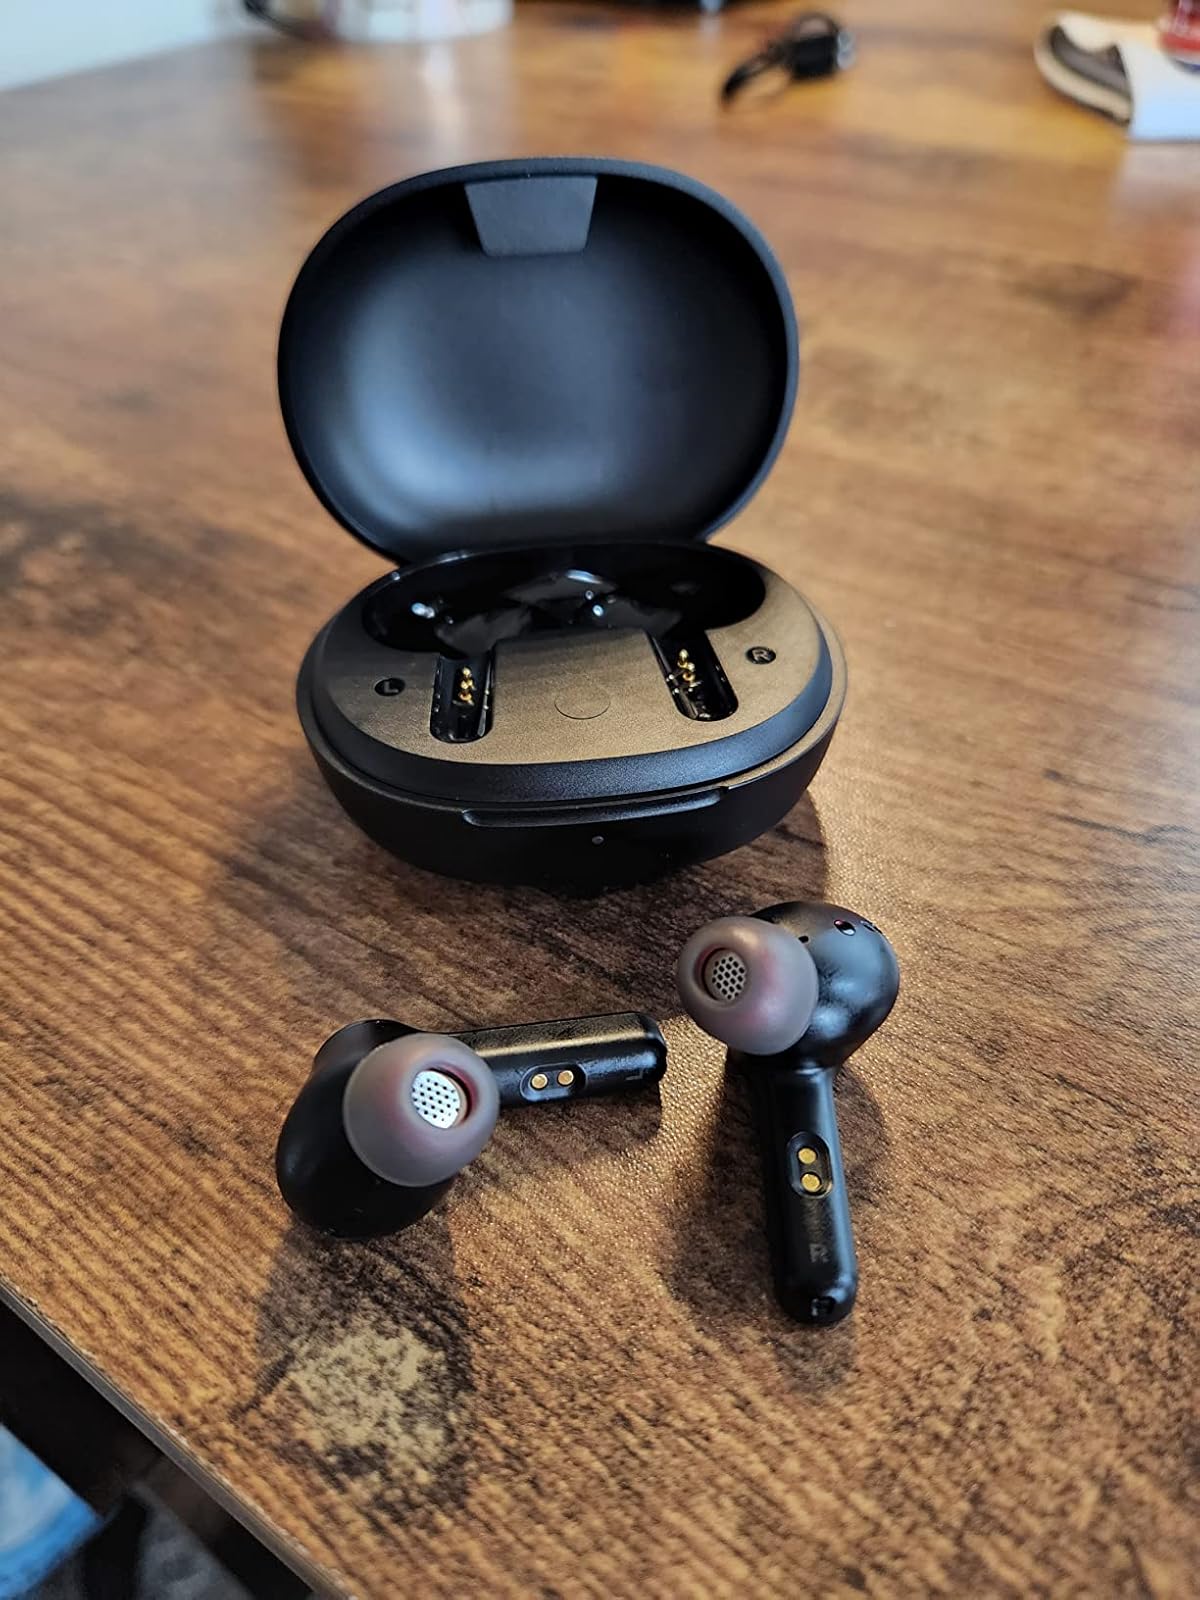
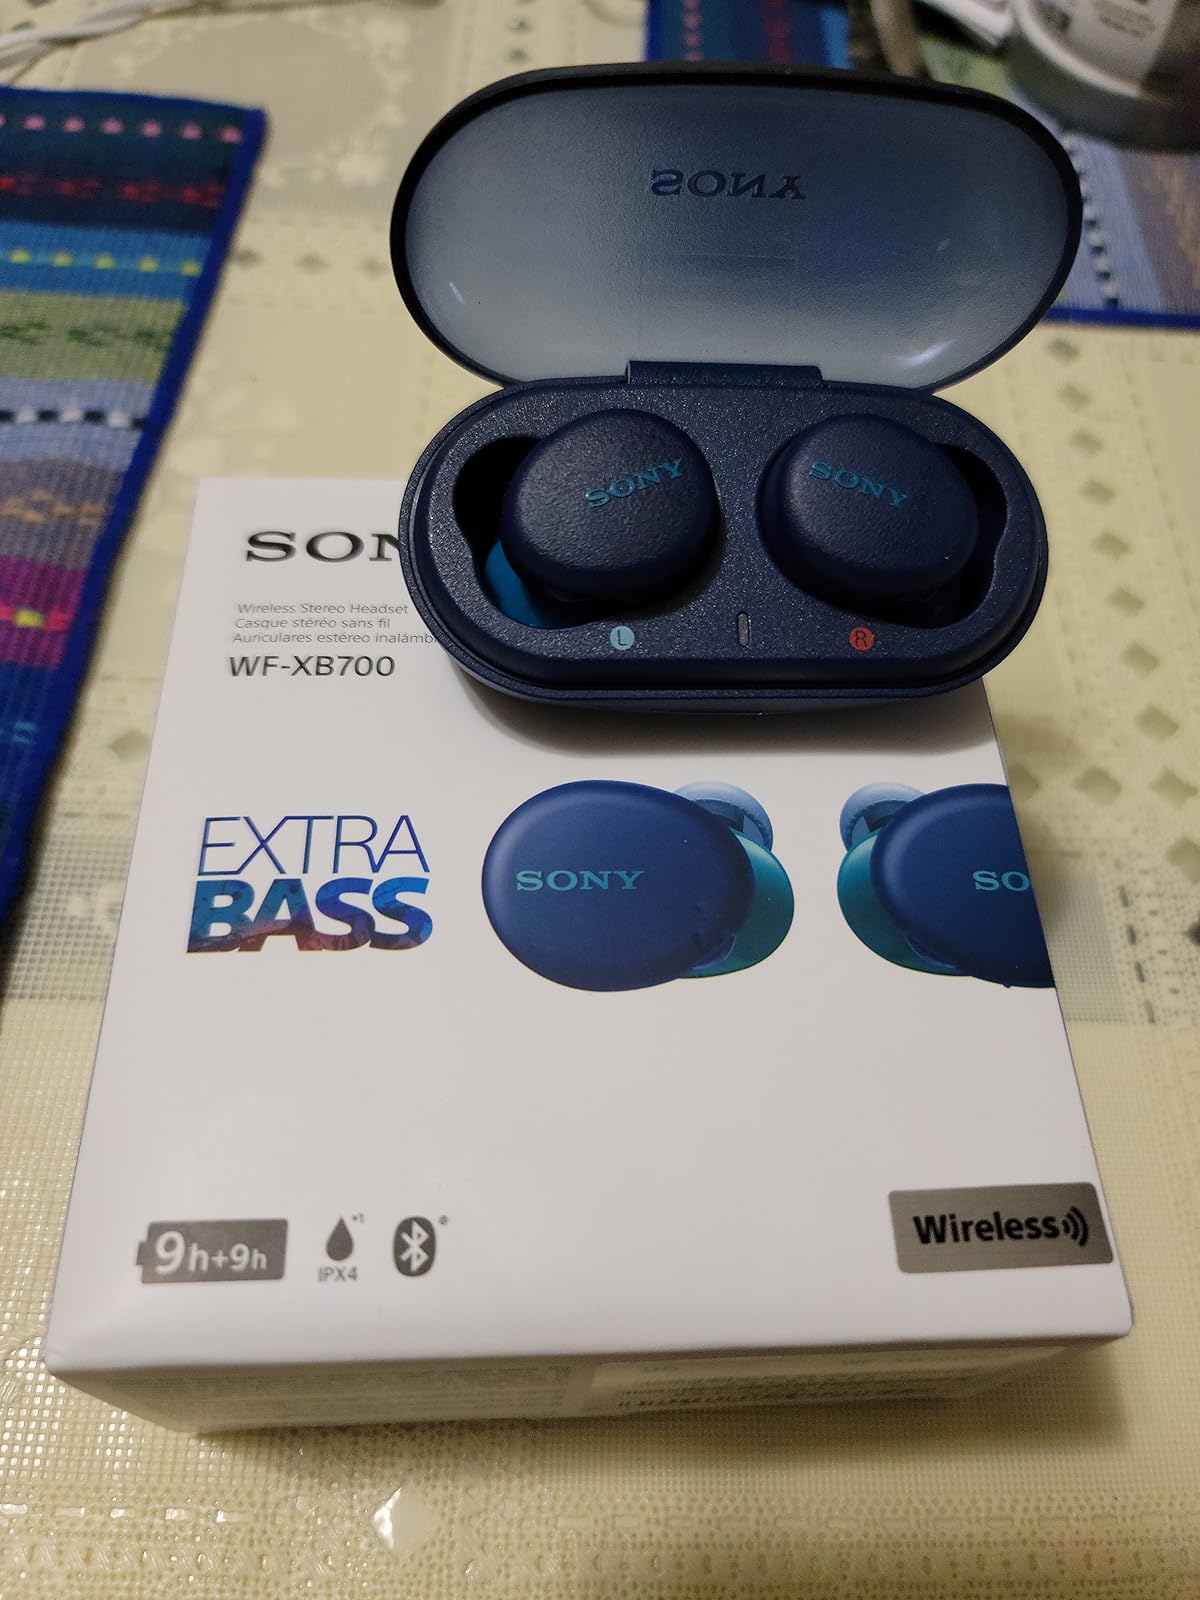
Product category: earbuds
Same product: no